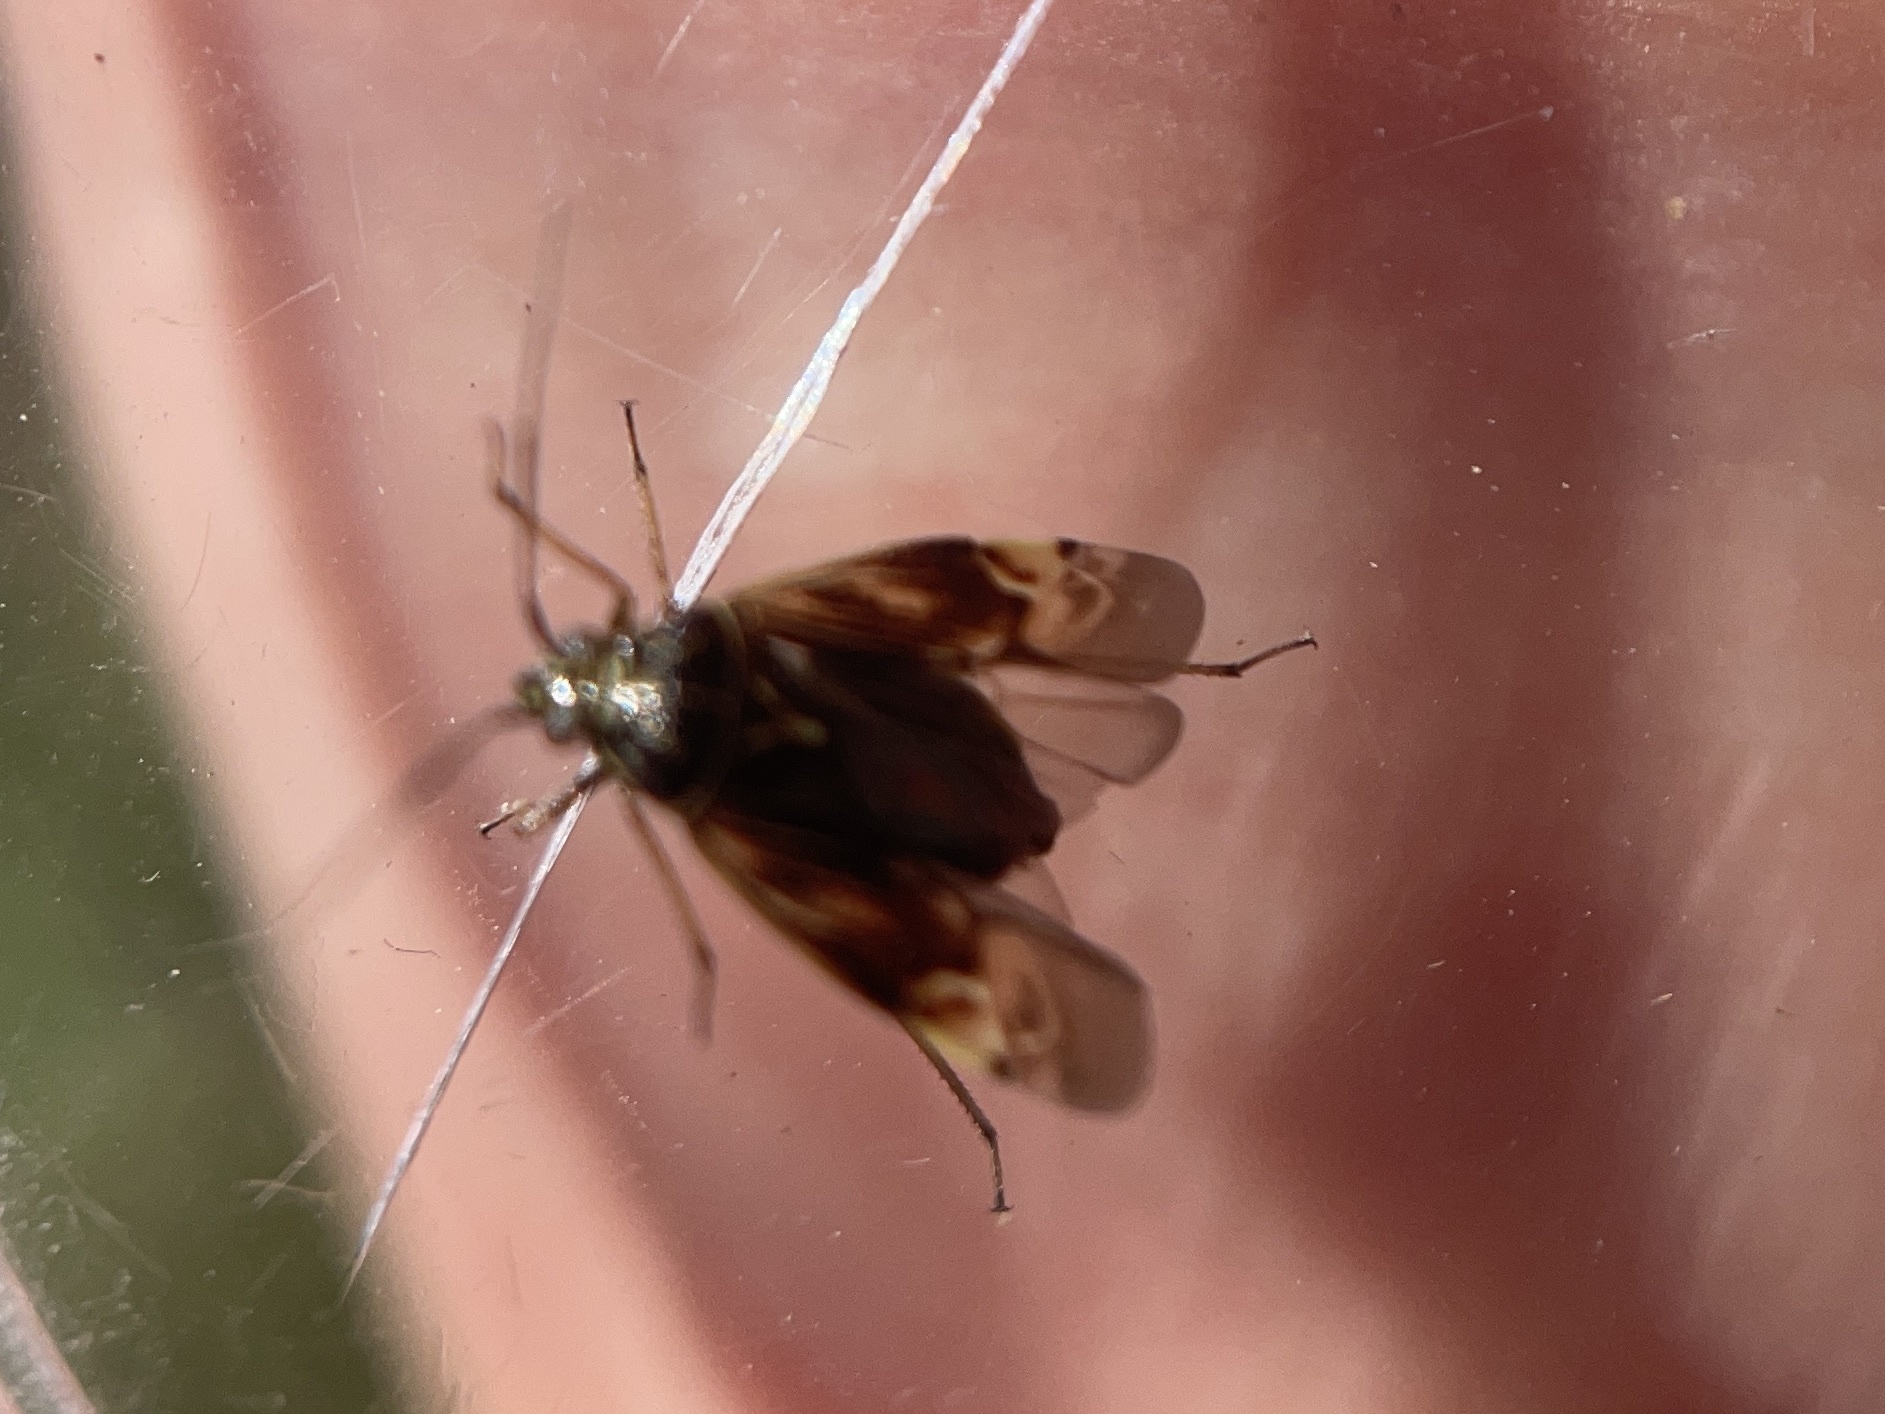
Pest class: lygus_bug